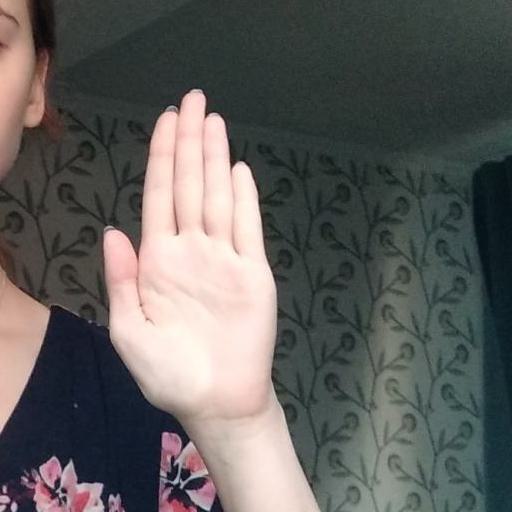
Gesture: stop